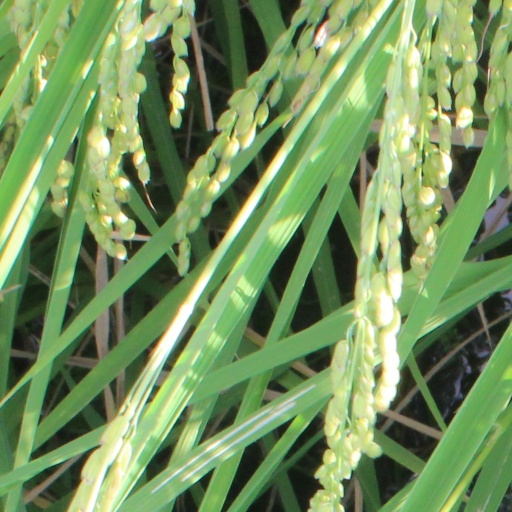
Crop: rice